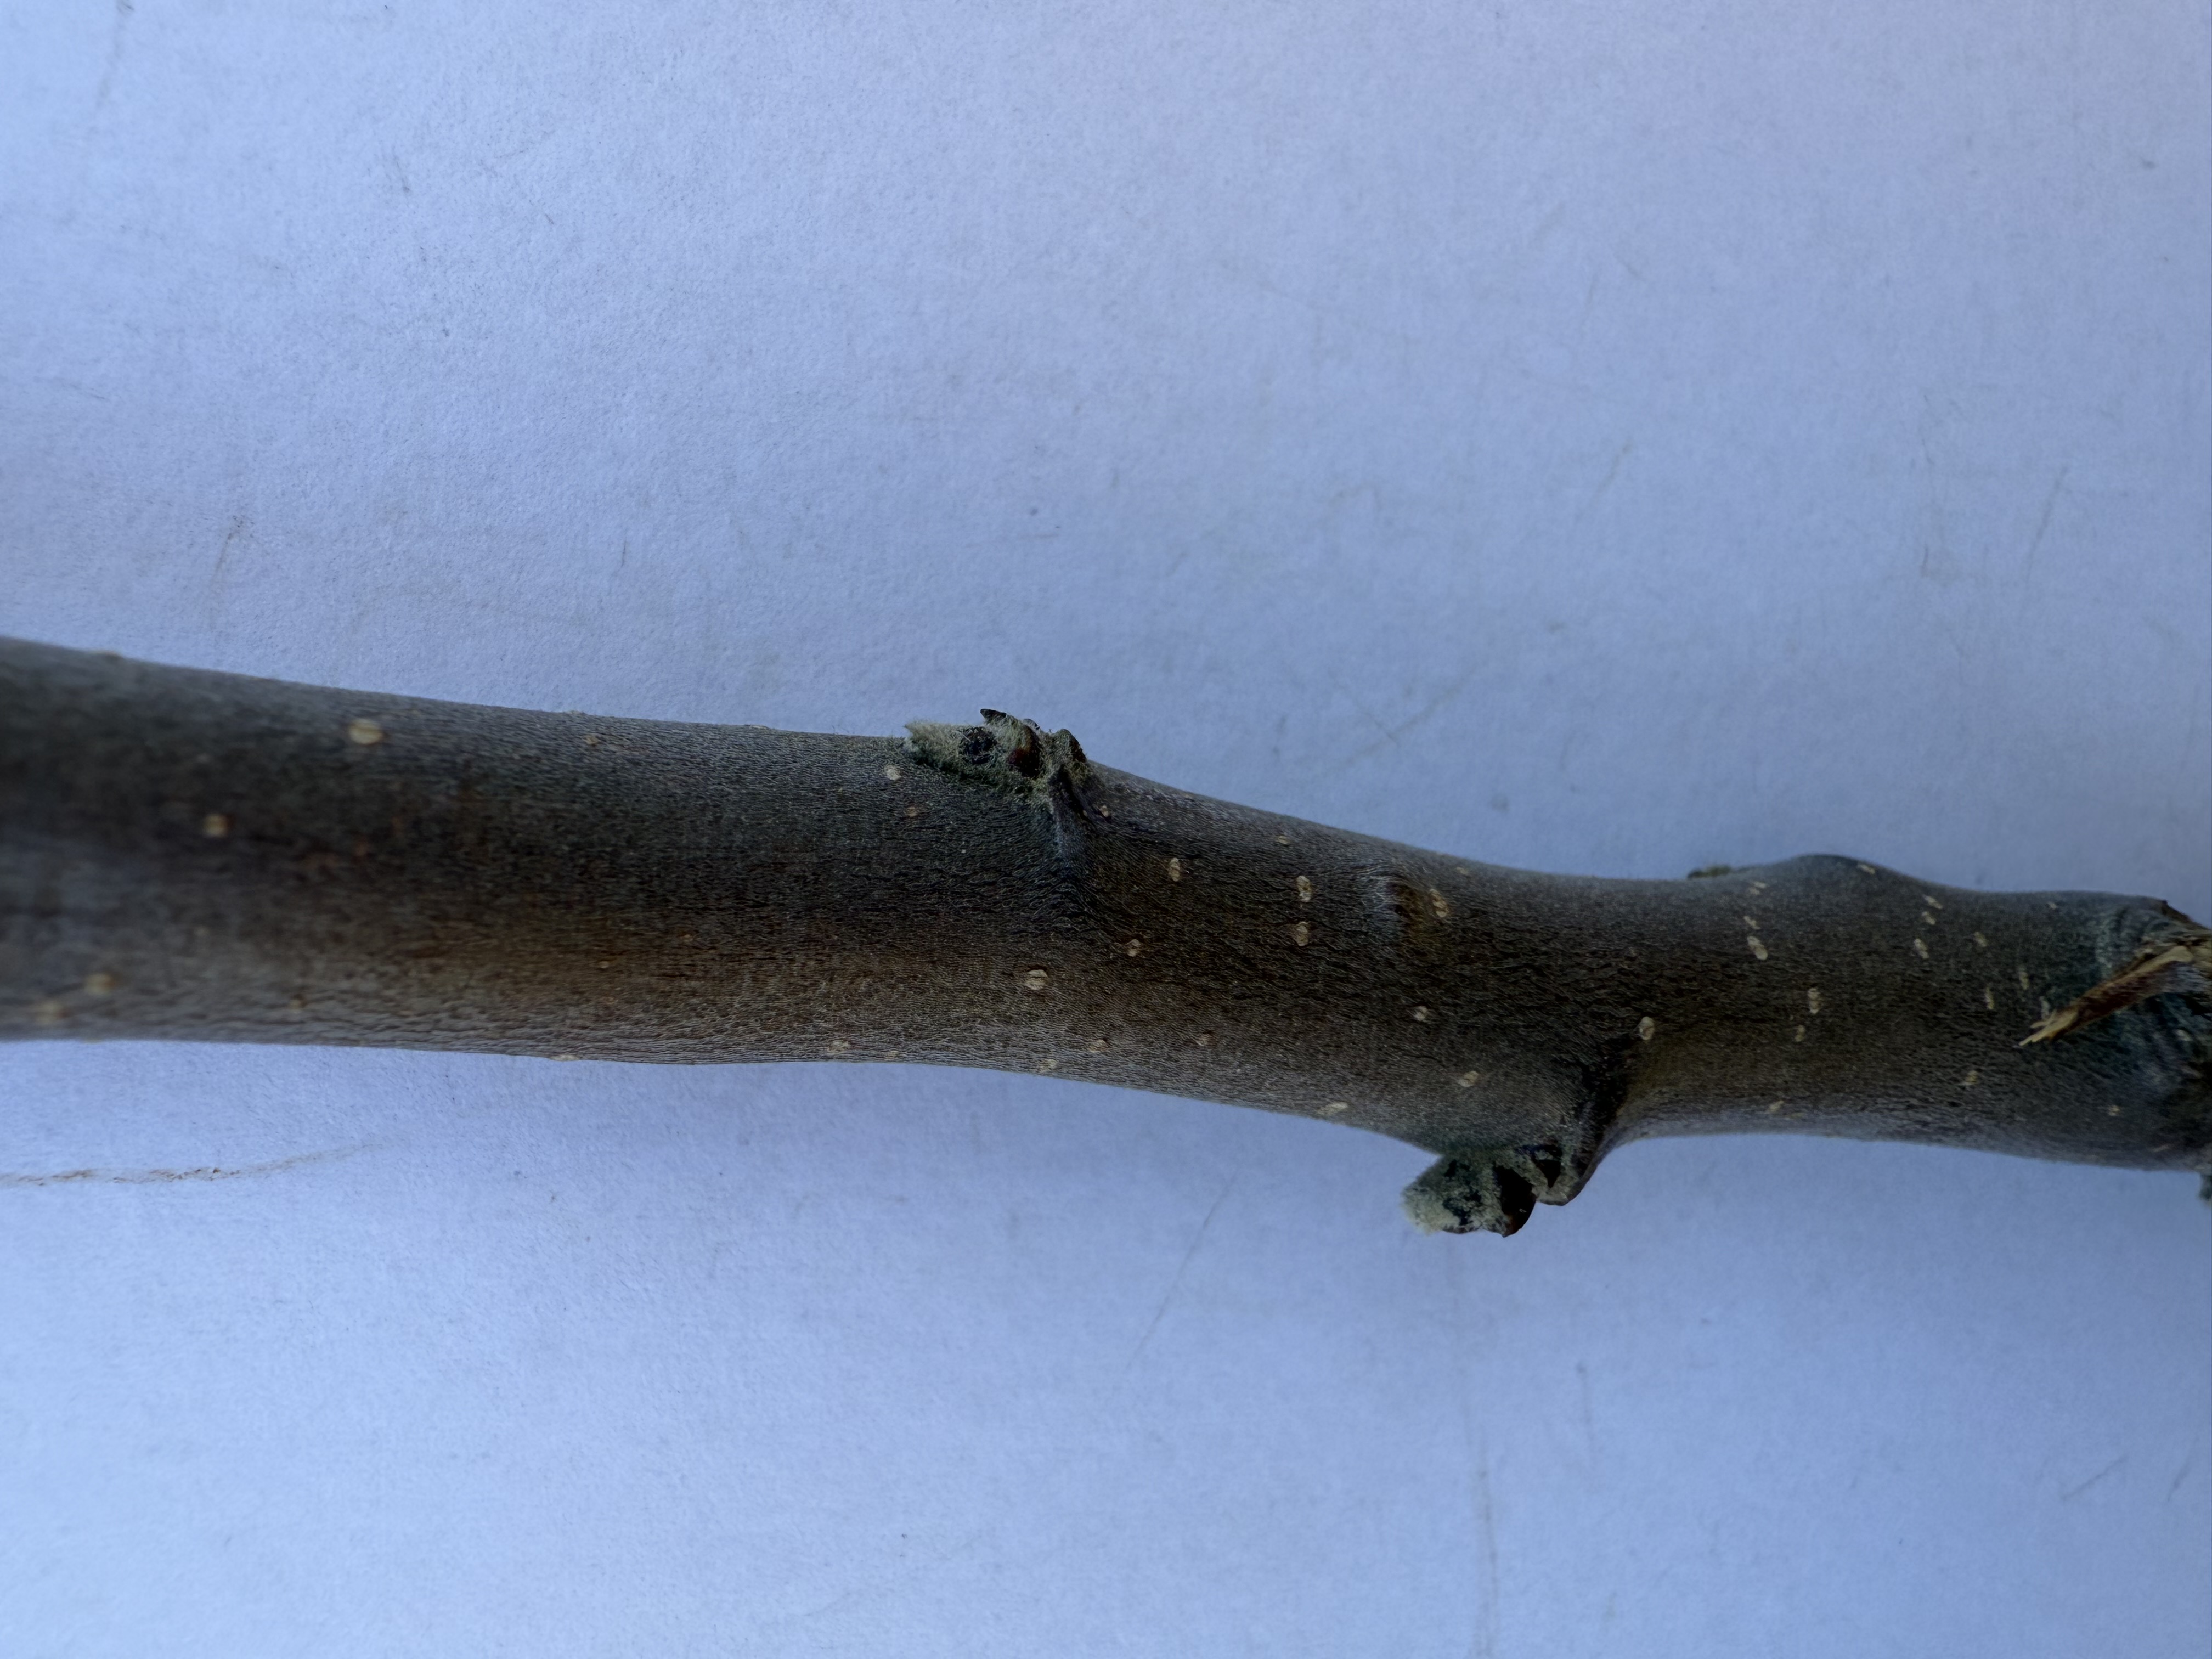
Variety: Redlove Apple